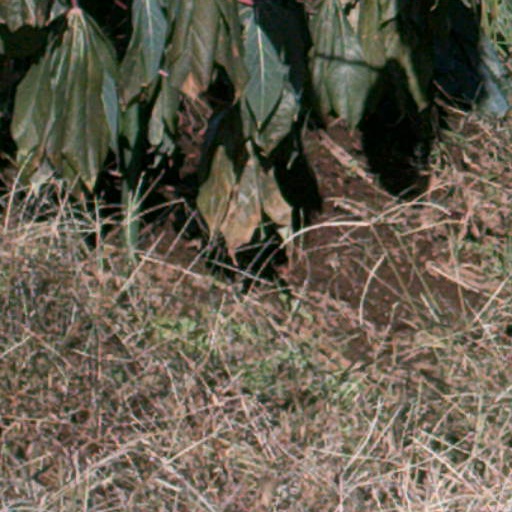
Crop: cassava